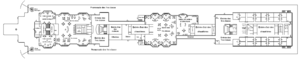
Le Grand Escalier est l'élément décoratif le plus connu de l'intérieur du Titanic. Il s'agit en réalité de deux escaliers du même type, l'un plus petit que l'autre, qui desservent toutes les installations de première classe du paquebot. La décoration de l'escalier est particulièrement recherchée, avec des rambardes décorées, des pièces de bois travaillées et des panneaux sculptés. Au pont D, près de la salle à manger, l'escalier se transforme en vaste salle de réception pouvant accueillir près de 550 personnes.
Les installations de première classe du Titanic, paquebot transatlantique ayant fait naufrage le 15 avril 1912, sont réputées pour leur luxe et leur diversité. Situées au cœur du navire, là où les vibrations des machines se font le moins sentir, elles sont destinées à accueillir les passagers les plus fortunés. On trouve ainsi des installations pour divertir les sportifs, des restaurants et cafés, et plusieurs salons. Les passagers peuvent également se prélasser sur le pont du navire et y pratiquer des jeux de plein air. Les cabines offrent aussi un confort certain et arborent une grande diversité de styles architecturaux de différentes époques. Cependant, et bien que ce ne soit pas inhabituel à l'époque, toutes ne sont pas équipées de salles de bain.